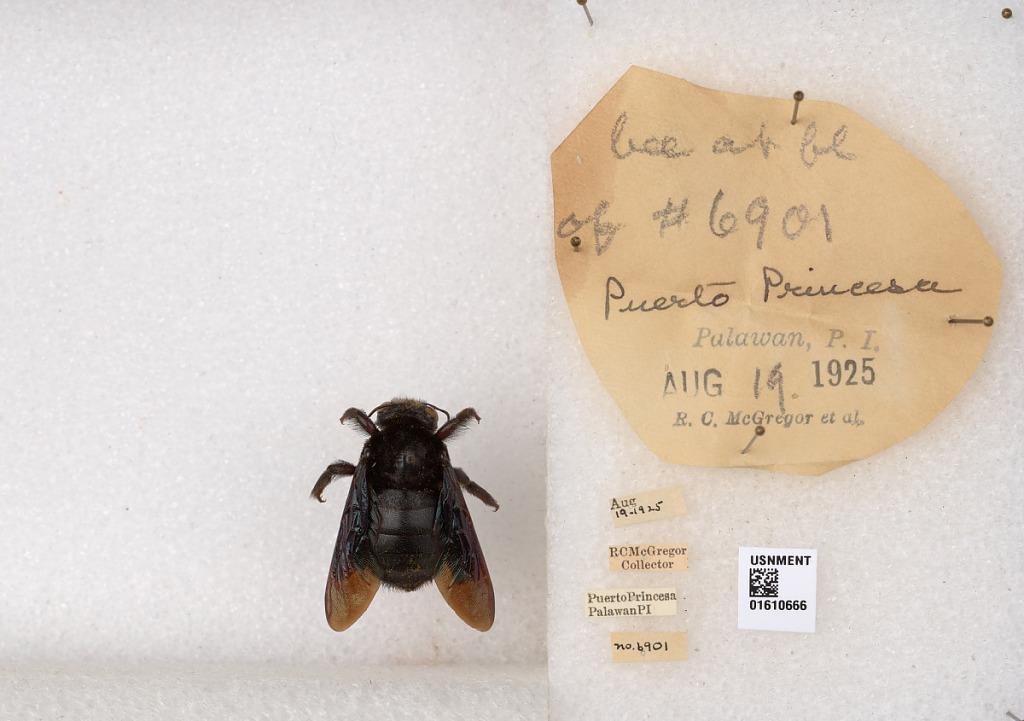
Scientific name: Xylocopa (Koptortosoma) amauroptera Pérez
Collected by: R. McGregor & et al.
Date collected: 1925-8-19
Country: Philippines
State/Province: Mimaropa
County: Palawan
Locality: Puerto Princesa
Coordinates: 9.91211, 118.774